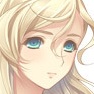
Portrait style: Anime Portrait